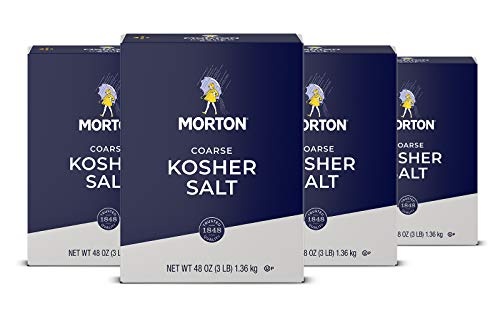
Morton Salt Kosher Salt, Coarse, 3 Pound (Pack of 4)
ON YOUR TABLE FOR GENERATIONS - Morton has been a household staple since 1848. A FUNDAMENTAL INGREDIANT - long enjoyed by chefs for its taste, texture and ease of use, Morton Kosher Salt can be used to bring out the natural flavors of a wide variety of dishes TEXTURE TAILORED FOR YOU - use our COARSE kosher salt for rimming drink glasses or brining poultry, it is just that versatile FOR ALL SEASONS - No pun intended! Whether it’s your next dinner party or a night in, Morton has it covered JUST A PINCH - That’s all it takes! Take your meal to the next level with Morton.
Brand: Morton
Category: Food, Beverages & Tobacco > Food Items > Seasonings & Spices > Salt